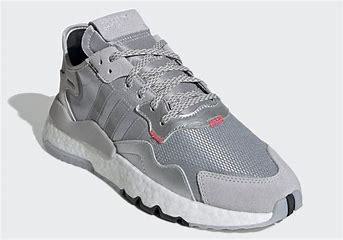
Brand: adidas
Model: Nite Jogger